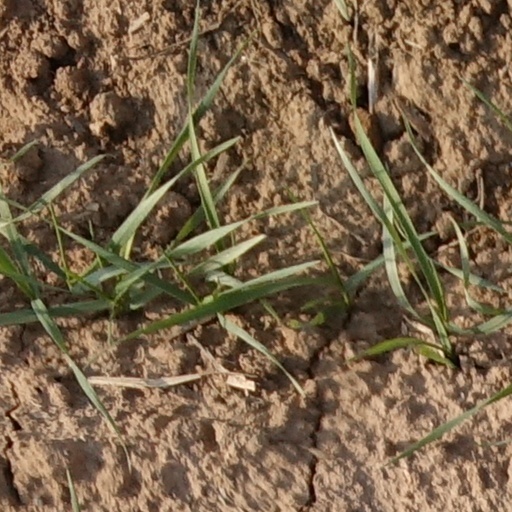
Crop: wheat